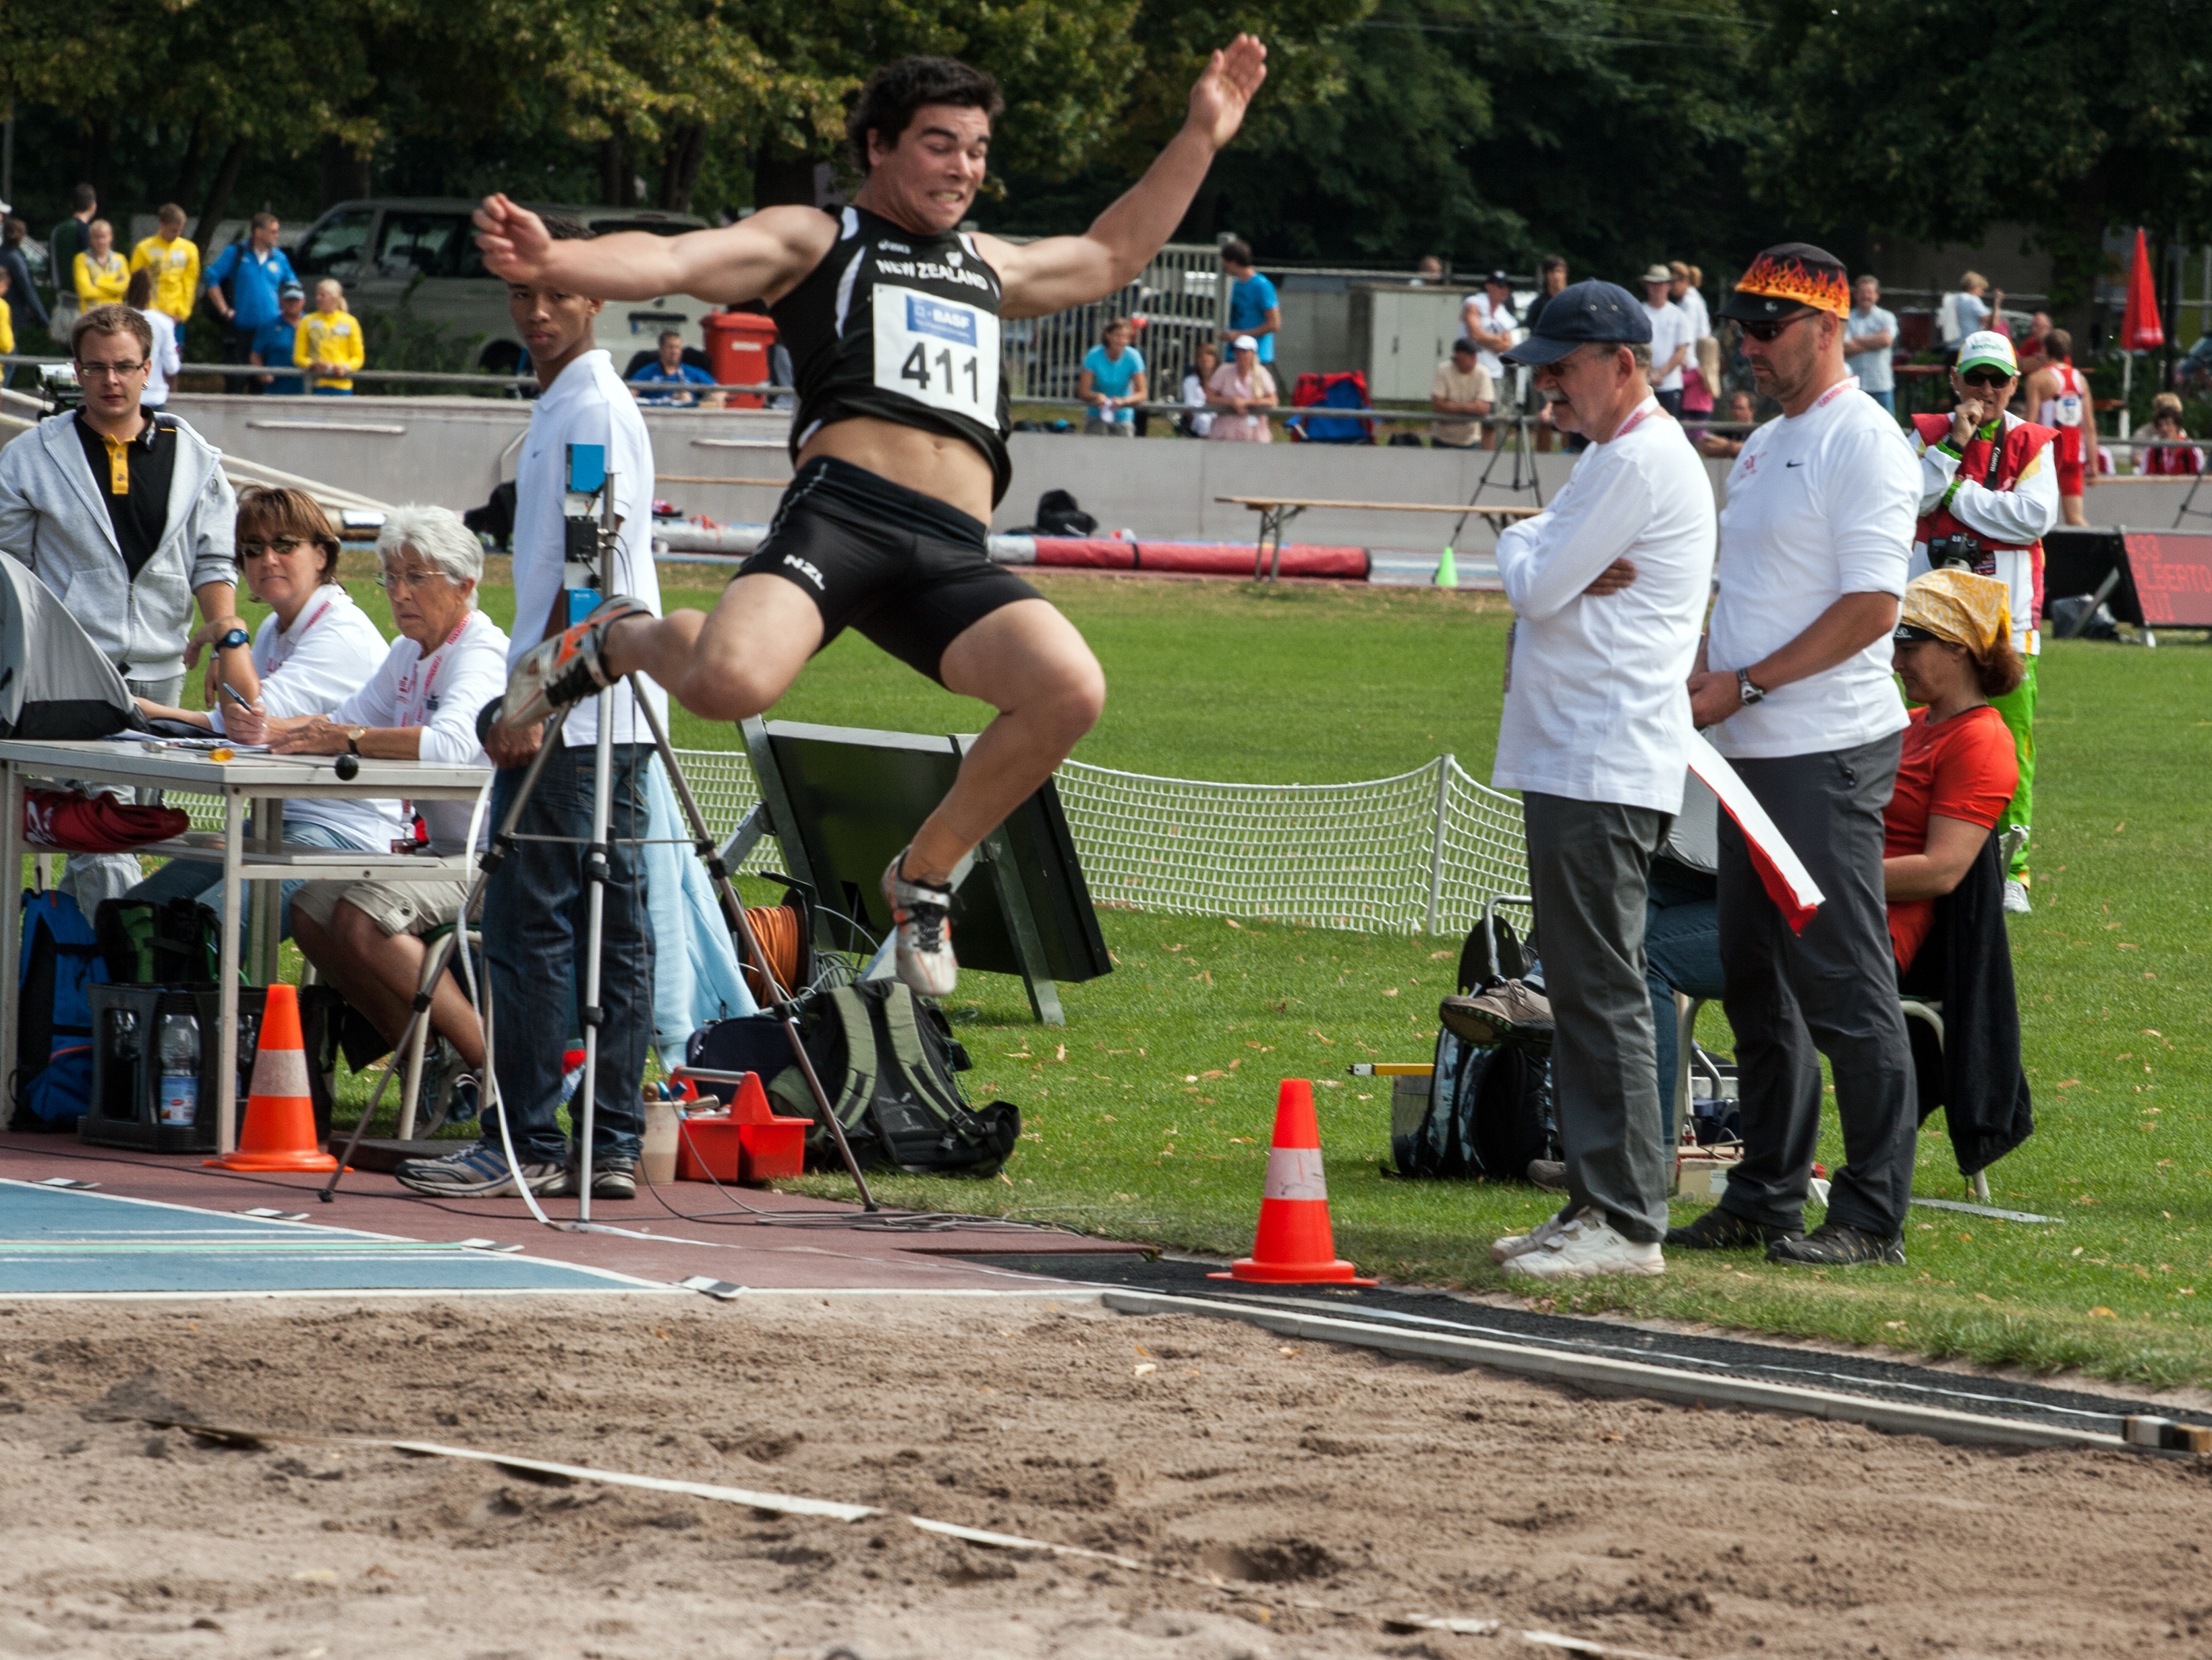
sport, jumping, race, sports, endurance, athletics, sprint, physical exercise, weight training, junior gala mannheim, human action, endurance sports, physical fitness, duathlon, track and field athletics, long jump